Indosinosuchus

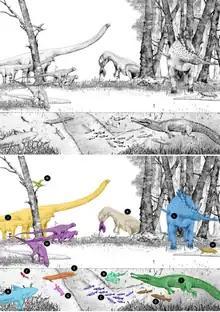
Phu Kradung Formation palaeoenvironment, "I. potamosiamensis" is I (green)

Traditionally, teleosaurs were split into up to six different ecological groups based on their general anatomy, including the overall shape of the cranium, tooth shape and at times anatomy of the postcrania. This included various degrees of specialisation within longirostrines, terrestrial ecomorphotypes, pelagic species and macrophages or durophages.